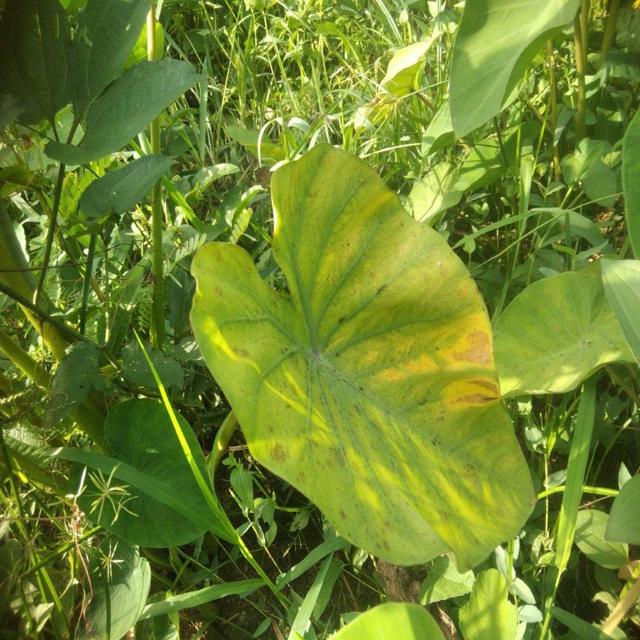
Label: Mid_Blight